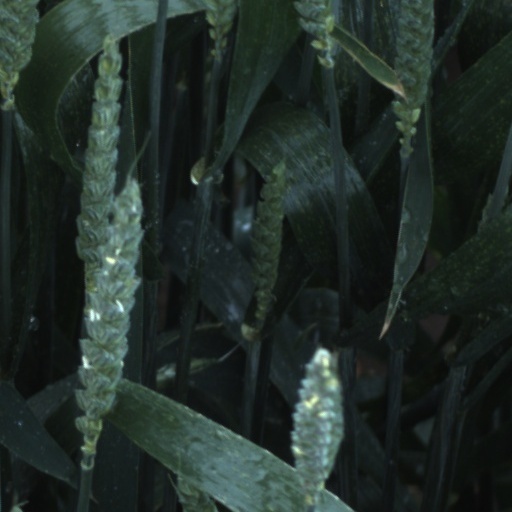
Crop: wheat